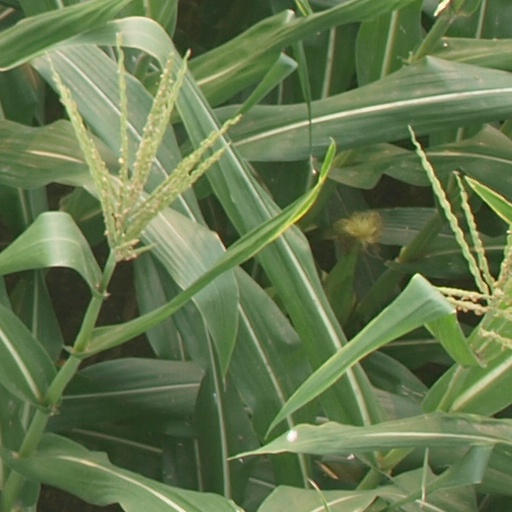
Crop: maize; corn